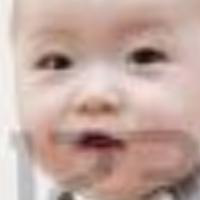
Age group: age 01-10